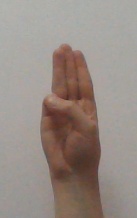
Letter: thaa